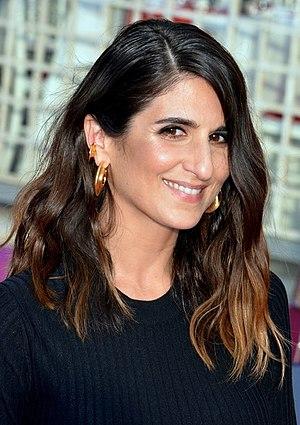
Géraldine Nakache au festival de Cabourg
Cet article présente les personnages de la série télévisée française Kaamelott.
Géraldine Nakache est une actrice, scénariste et réalisatrice française, née le 16 février 1980 à Suresnes. Elle est révélée en 2010 par la comédie Tout ce qui brille, qu'elle co-réalise et dont elle tient l'un des rôles principaux.